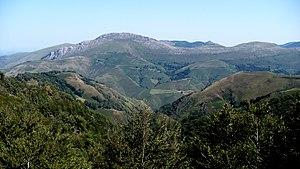
Pic de Béhorléguy